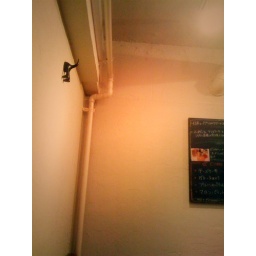
A dog in the wall